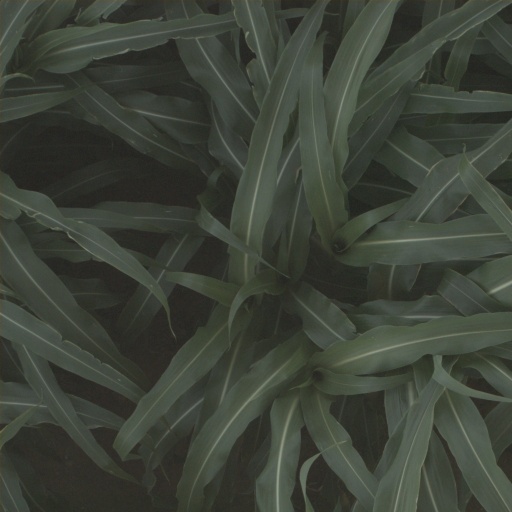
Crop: sorghum